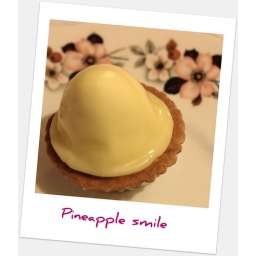
faked in Picnik. Lovely pineapple cake as a weekend starting treat :)